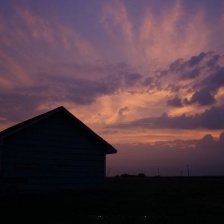
Cloud type: Altostratus